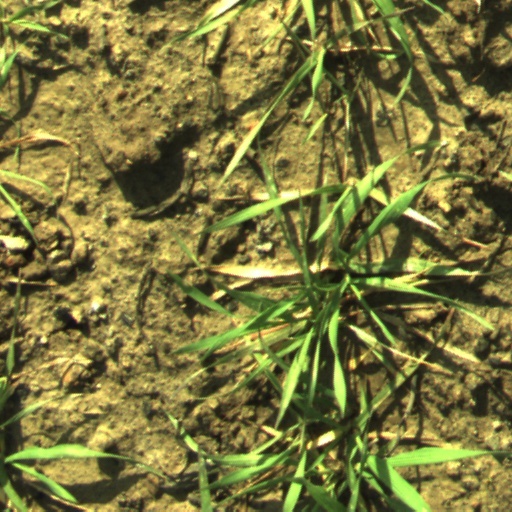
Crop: wheat